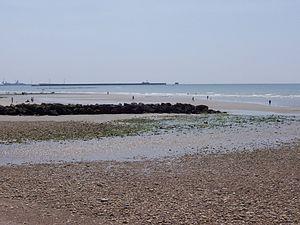
Plage de Wimereux, au niveau de l'embouchure du fleuve du Wimereux
Le Wimereux est un petit fleuve côtier français qui coule dans le département du Pas-de-Calais, dans la région Hauts-de-France et se jette dans la Manche.